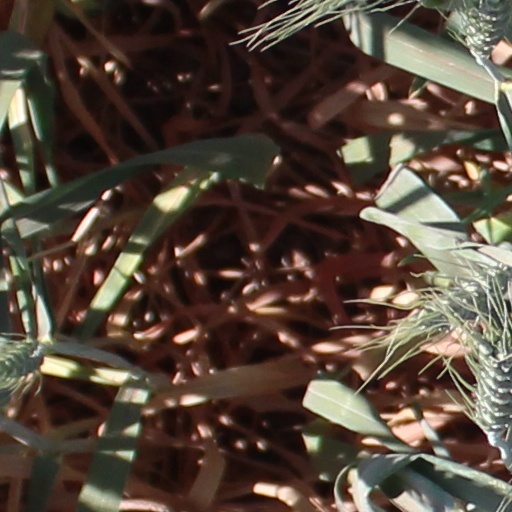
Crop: wheat